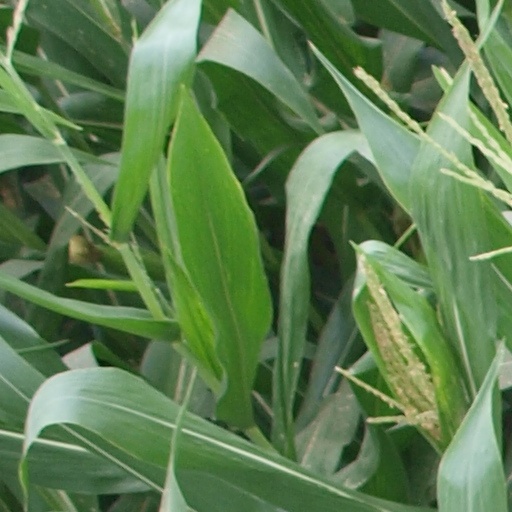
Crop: maize; corn